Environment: real
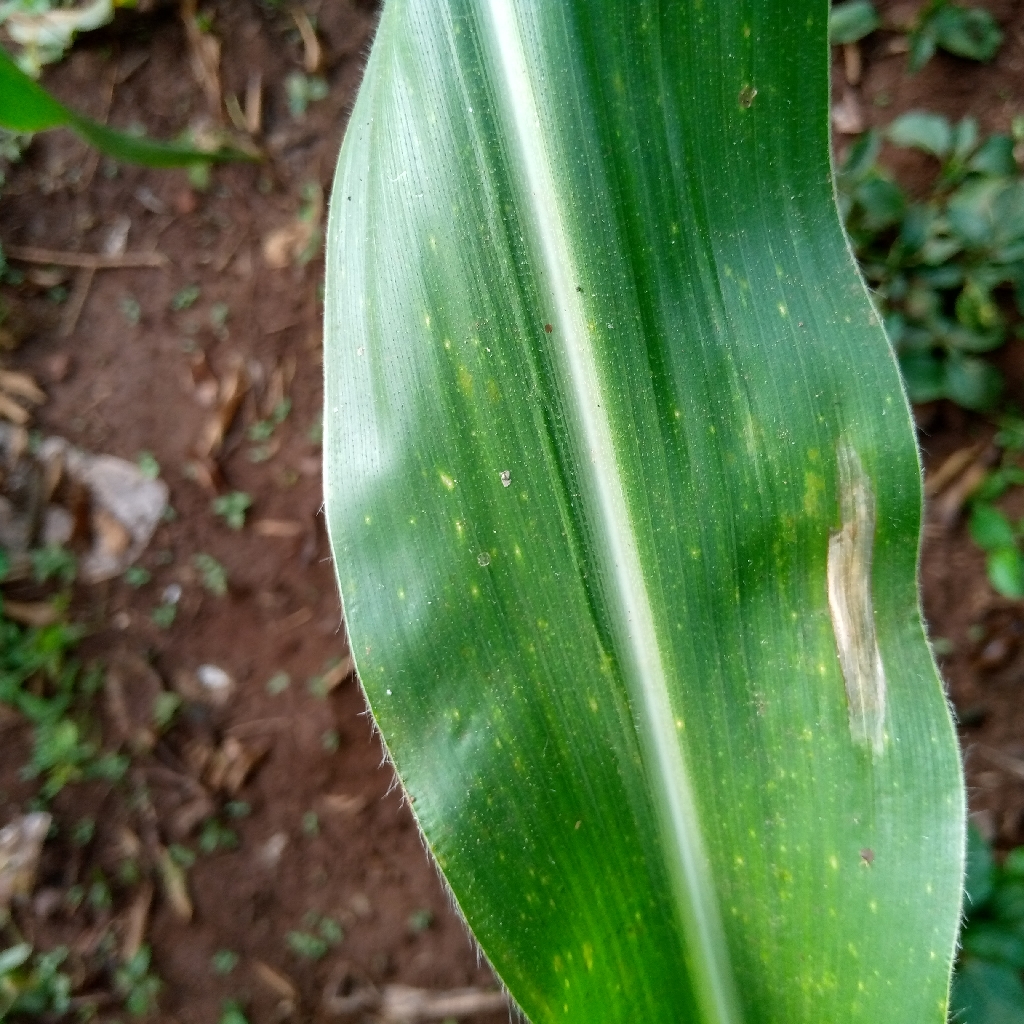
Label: northern_corn_leaf_blight